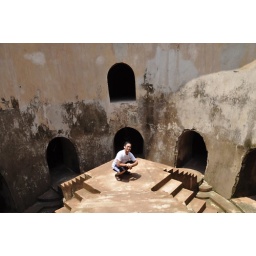
Tamansari The water castle near Kraton